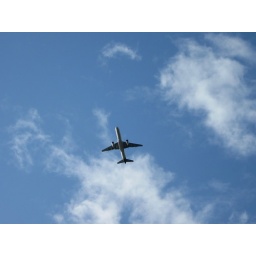
Low-flying Magnolia planes against a gorgeous blue sky